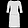
Label: Dress